Oral rehydration therapy

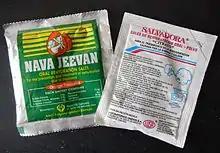
Commercially available oral rehydration salts: "left", from Nepal; "right", from Peru.

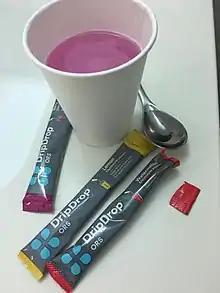
Commercially available ORS in water.

WHO and UNICEF have jointly developed official guidelines for the manufacture of oral rehydration solution and the oral rehydration salts used to make it (both often abbreviated "ORS"). They also describe other acceptable solutions, depending on material availability. Commercial preparations are available as prepared fluids and as packets of powder ready to mix with water.